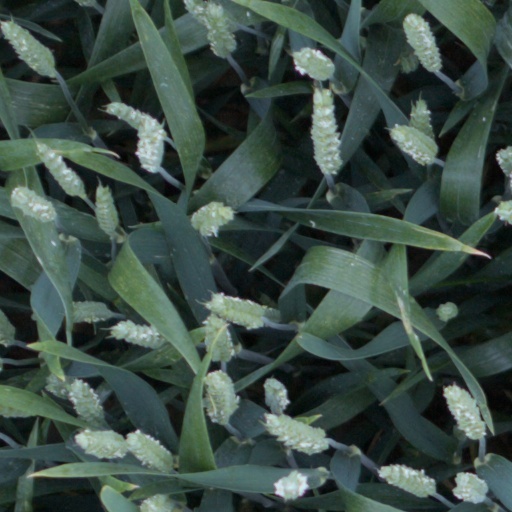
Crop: wheat